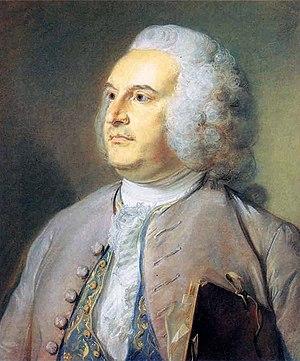
Jean-Michel Chevotet
Jean-Michel Chevotet, est architecte du roi et de la première classe de l'Académie royale d'architecture, jardinier français de l'école de Le Nôtre, et spécialiste de l'hydraulique.